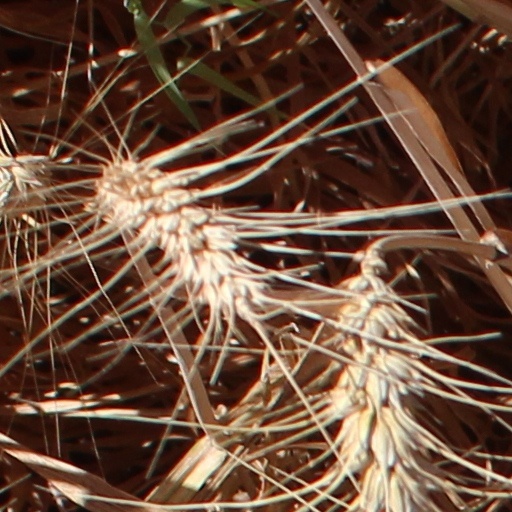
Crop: wheat